Andrea Lekić

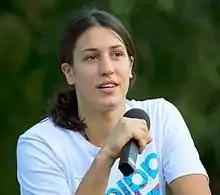
Lekić in 2011

In 2013 Lekić was chosen IHF World Player of the Year. She was also one of the candidates for 2011 IHF World Player of the Year award.